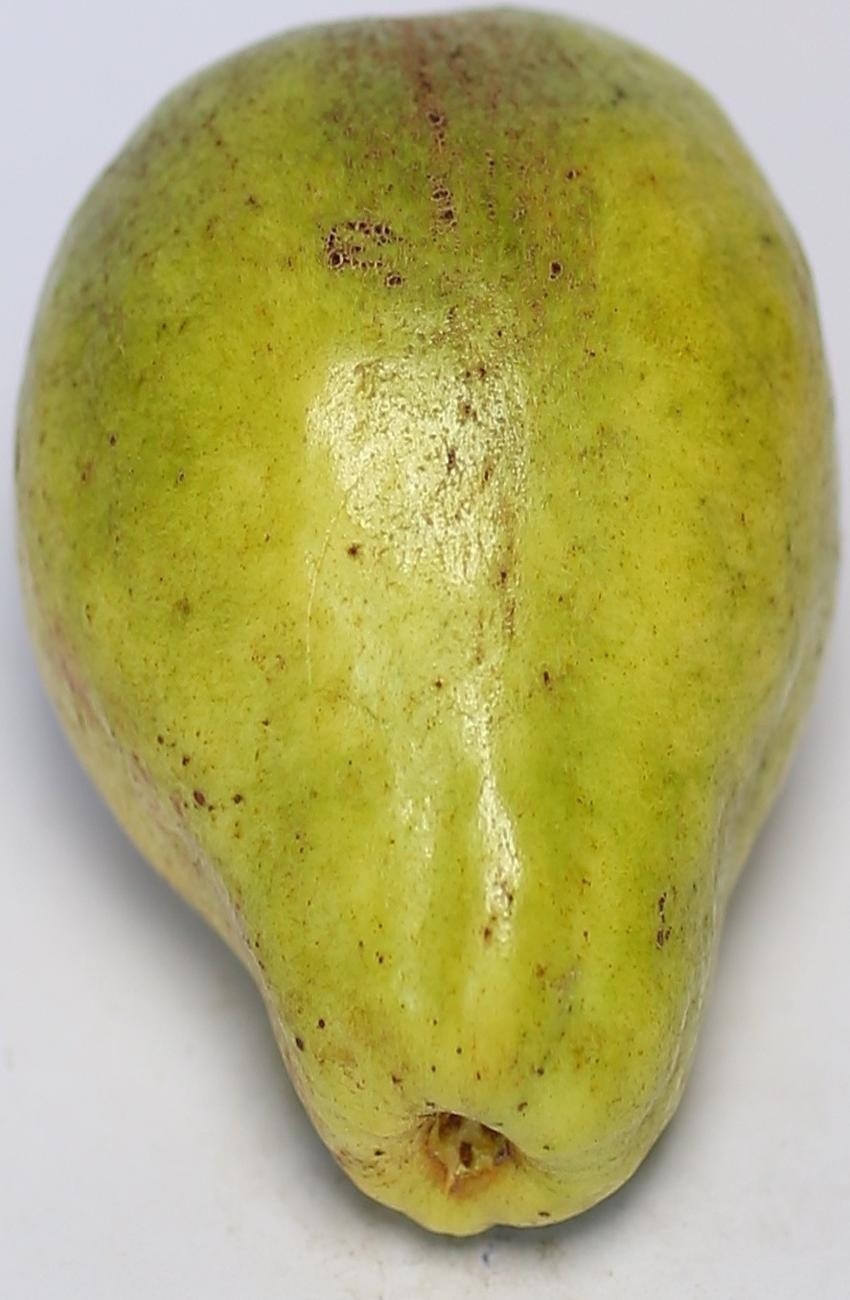
Maturity: mature-green
Variety: local-sindhi